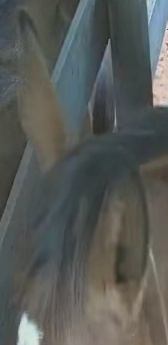
Face region: ears (position_of_ears)
Pain indicator: not_present